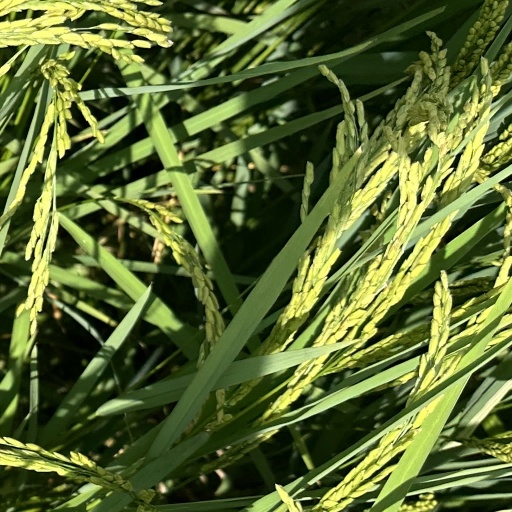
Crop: rice